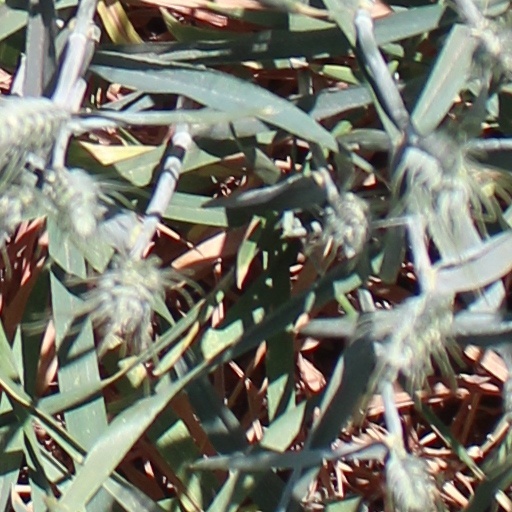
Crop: wheat